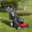
Label: lawn_mower